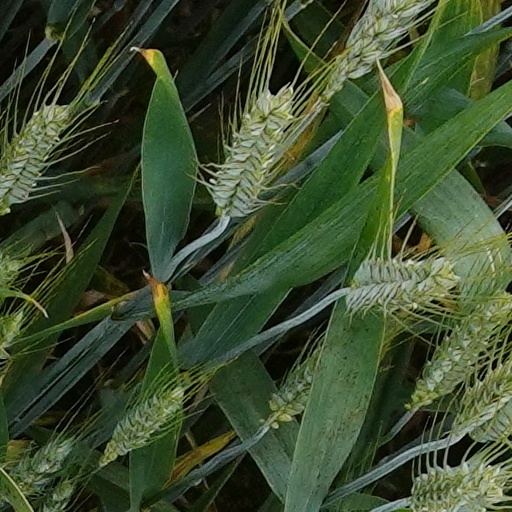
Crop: wheat